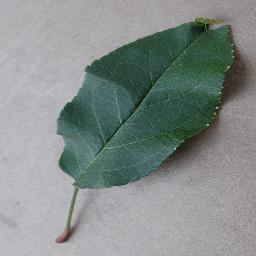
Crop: apple
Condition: healthy